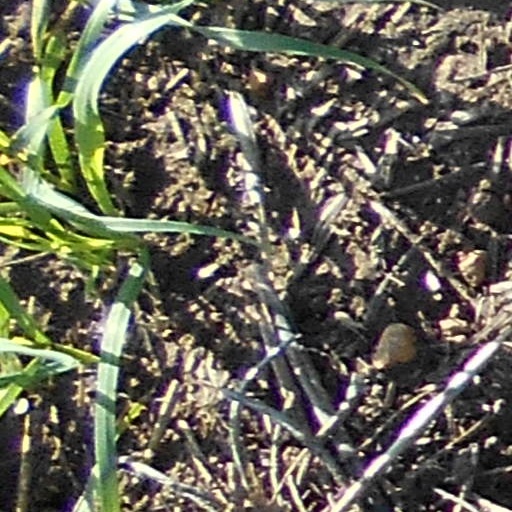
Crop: wheat